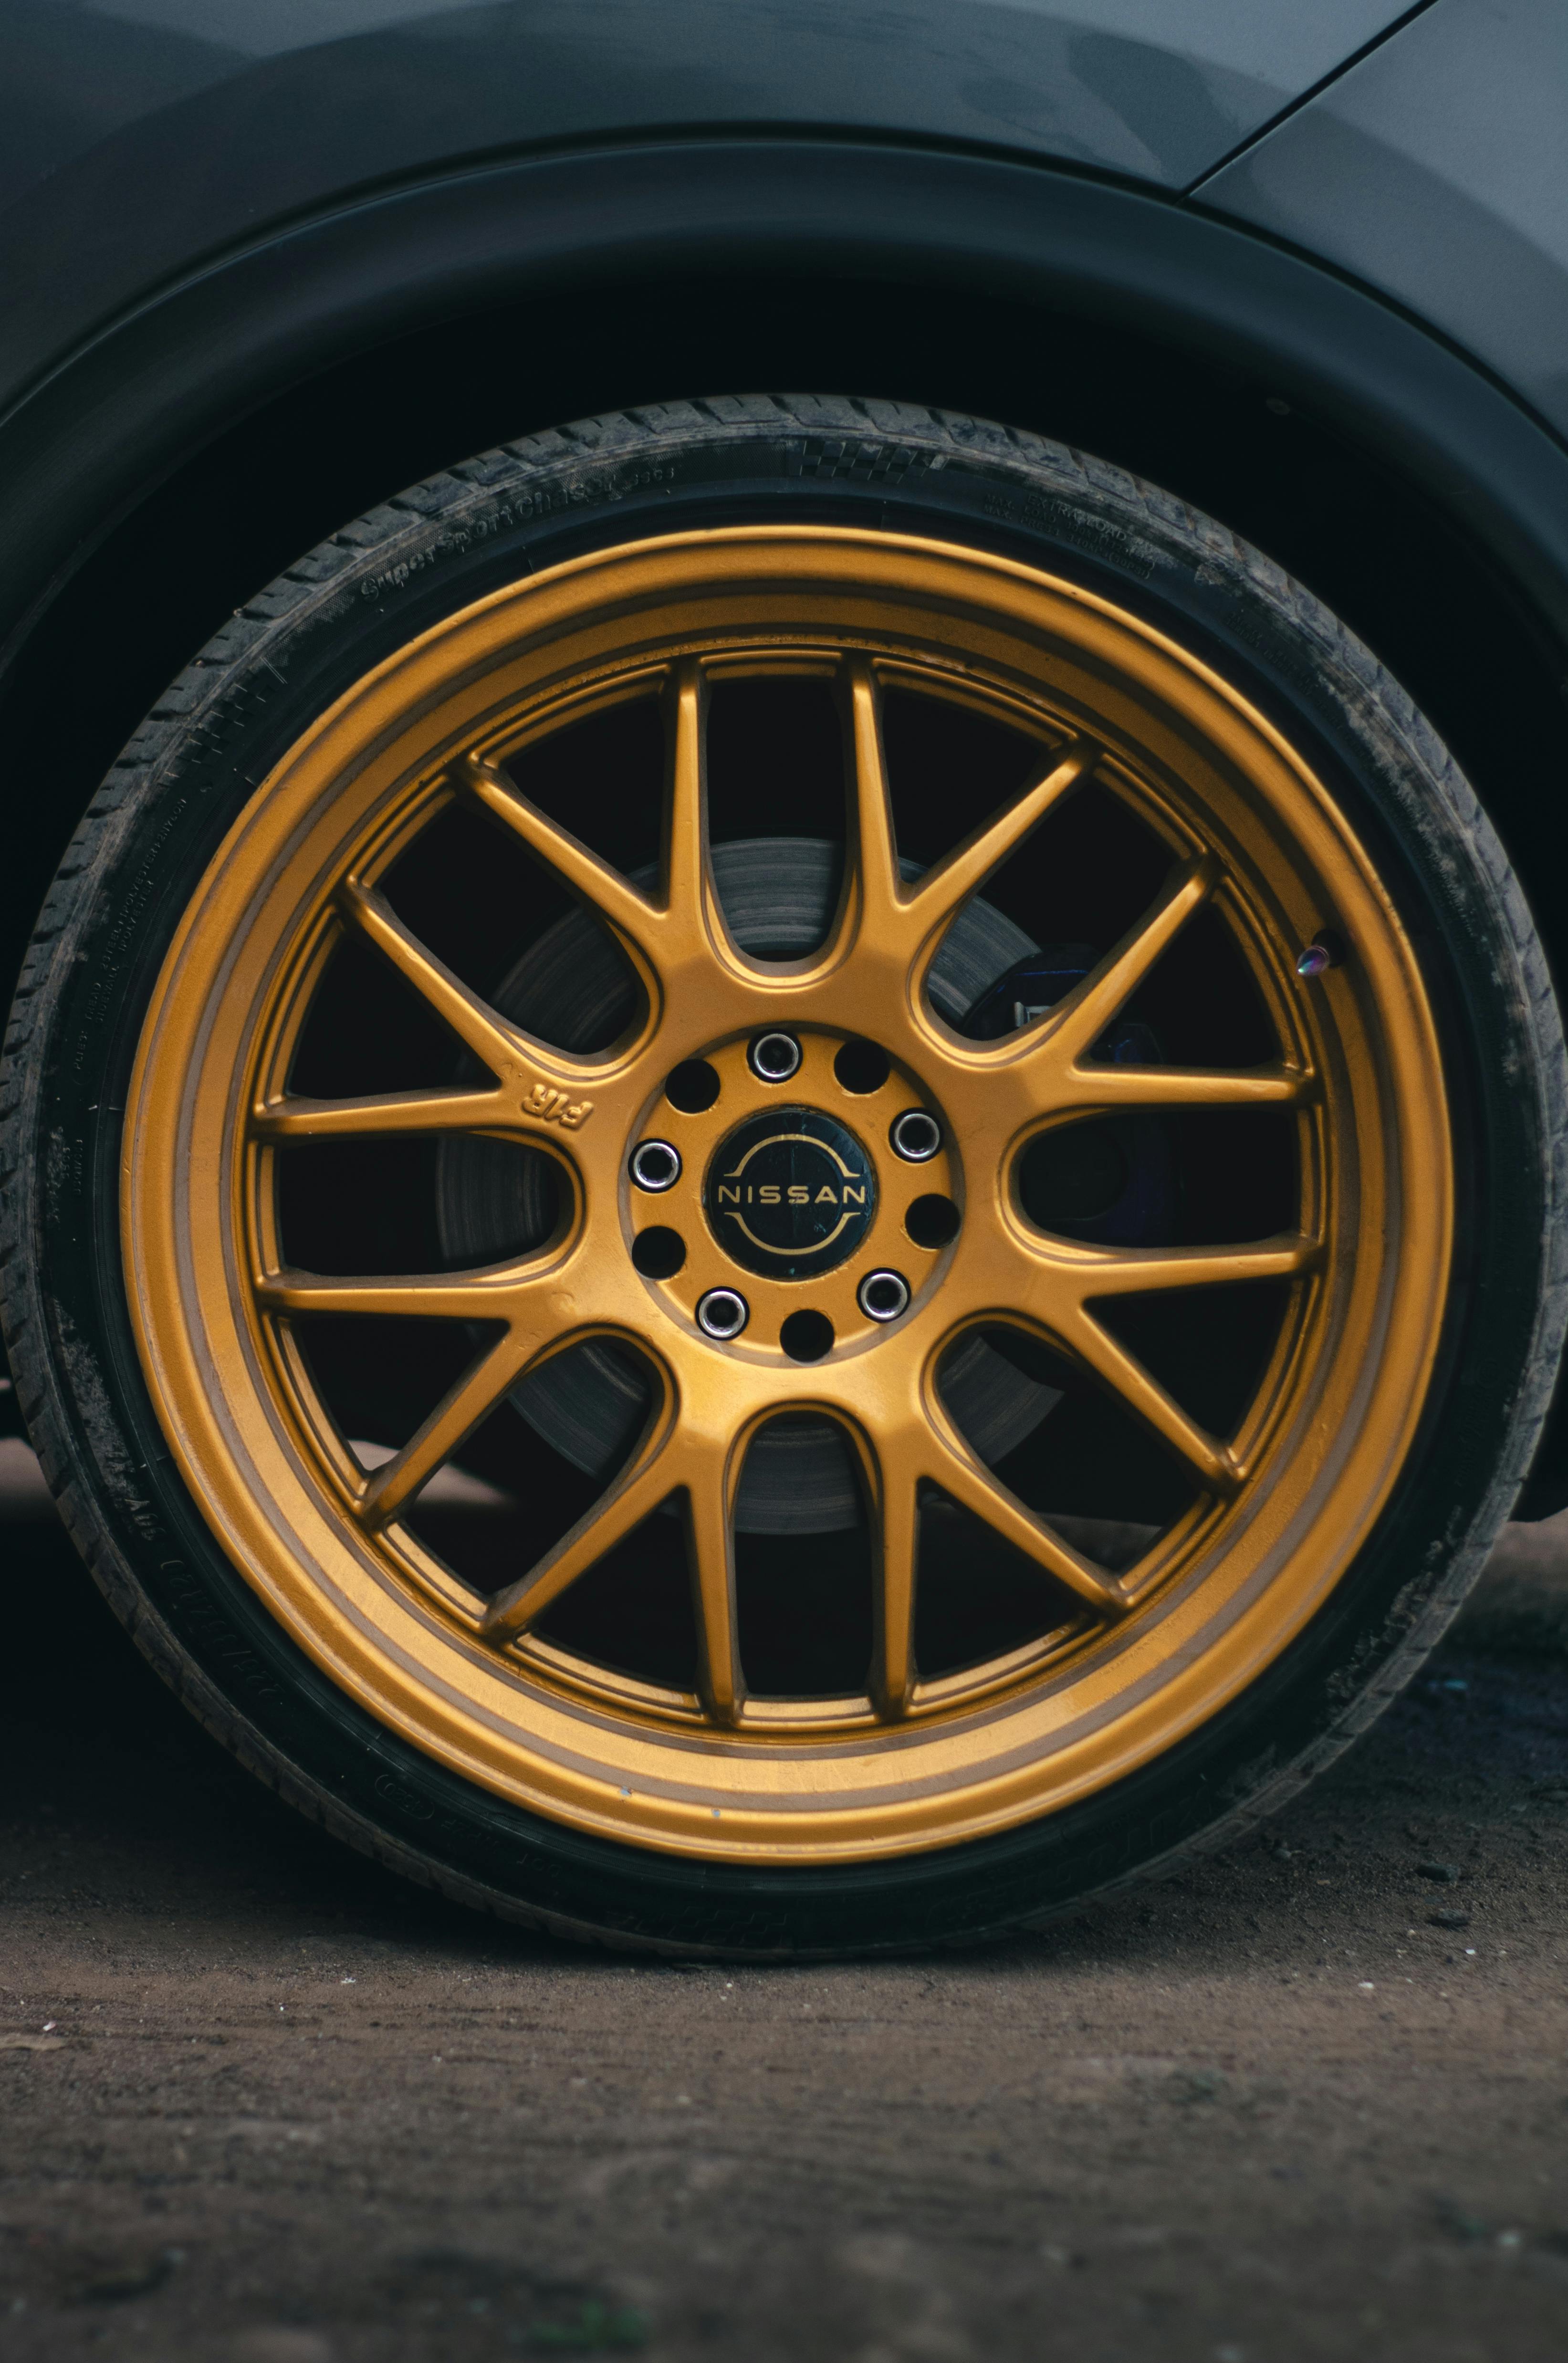
wheel, tire, car, vehicle, automotive tire, motor vehicle, Locking hubs, synthetic rubber, tread, hubcap, automotive design, vehicle brake, alloy wheel, automotive lighting, rolling, automotive exterior, rim, fender, personal luxury car, tire care, spoke, automotive wheel system, Tints and shades, hood, electric blue, auto part, bumper, sports car, performance car, mid size car, family car, luxury vehicle, brake, disc brake, carbon, natural rubber, nut, sports sedan, compact car, metal, supercar, service